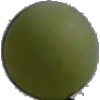
Label: Grape White 4